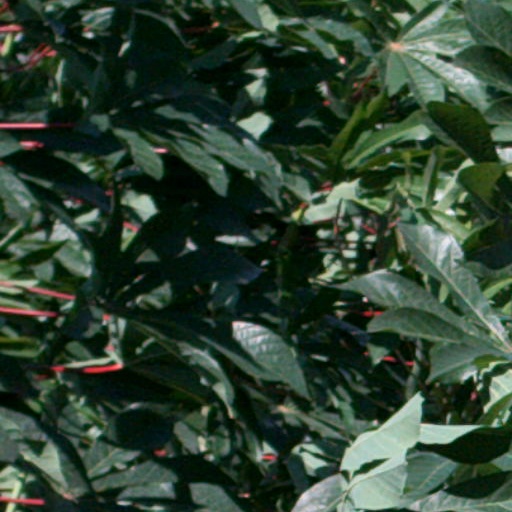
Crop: cassava